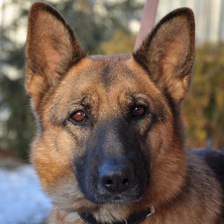
Label: animals